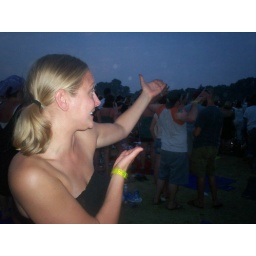
Presenting the Police. In the foreground, in the orange and white shirt is Peter Potsmoker.